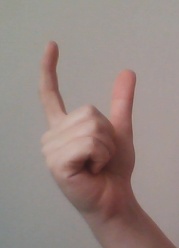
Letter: nun